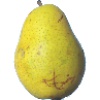
Label: pear_monster